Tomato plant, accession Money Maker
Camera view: horizontal (90 deg, fisheye); turntable rotation: 150 degrees
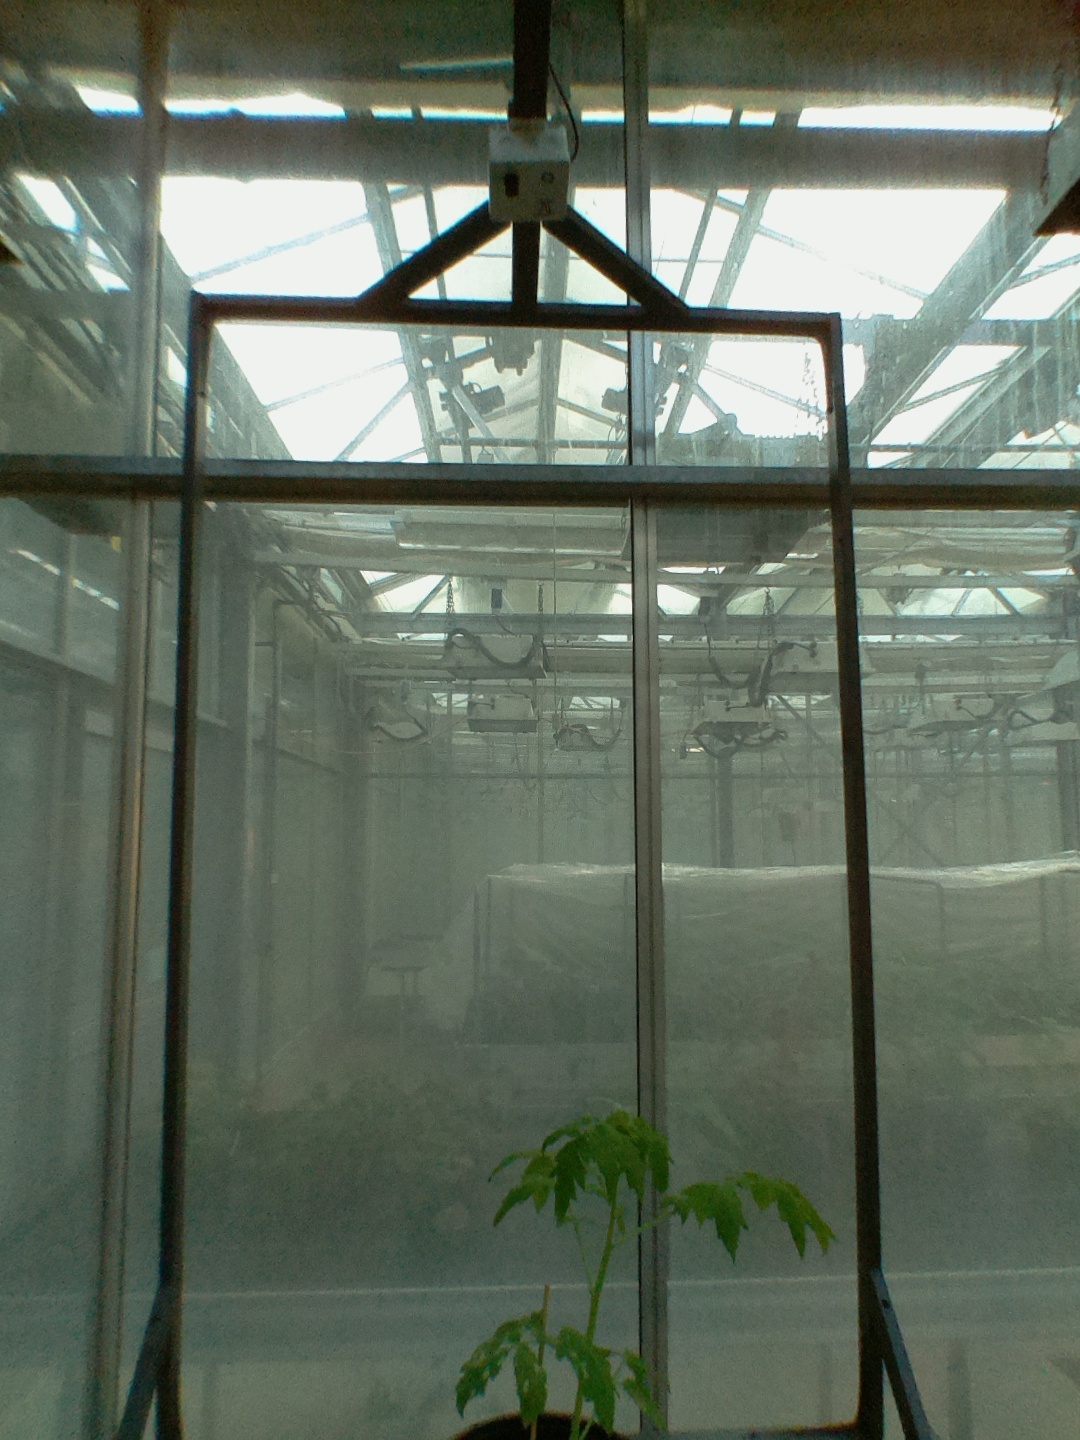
BBCH growth stage 13: 6 of true leaves visible